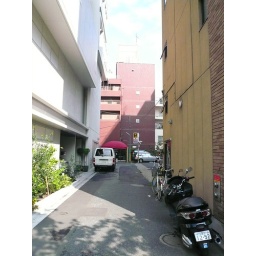
Later in our stay, we finally noticed the small sign on the street pointing the way to the Hotel Oaks.